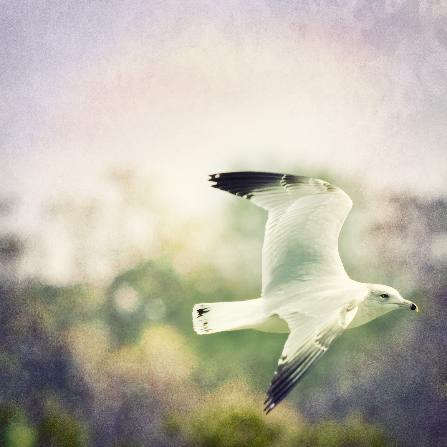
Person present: No